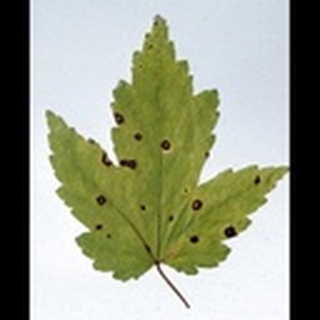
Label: cotton_target_spot